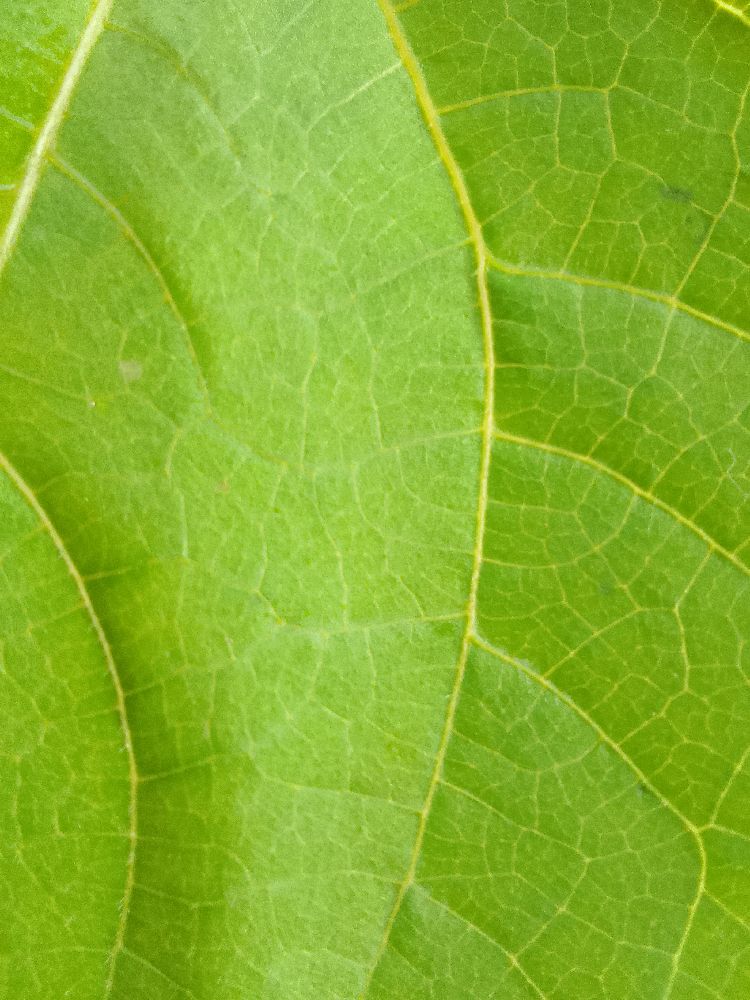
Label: healthy